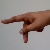
The image shows a hand gesture representing the letter 'P' in Indian Sign Language.